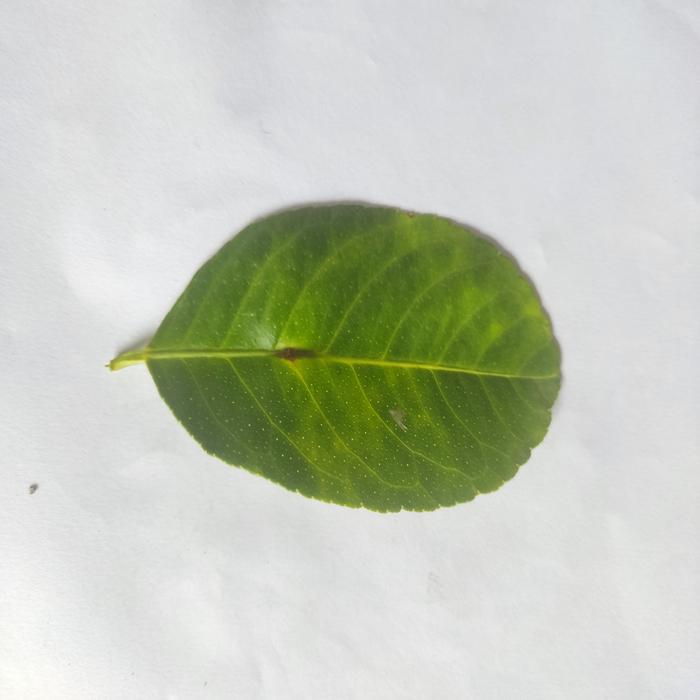
Crop: Lemon
Leaf condition: Citrus